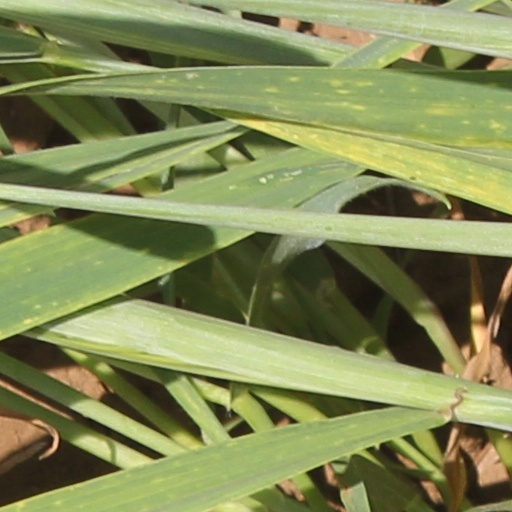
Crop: wheat